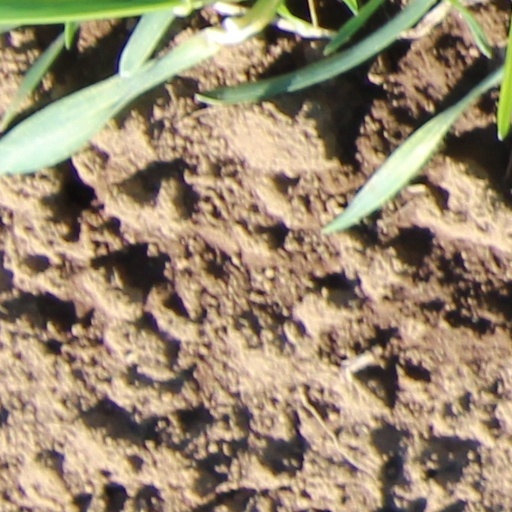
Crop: wheat